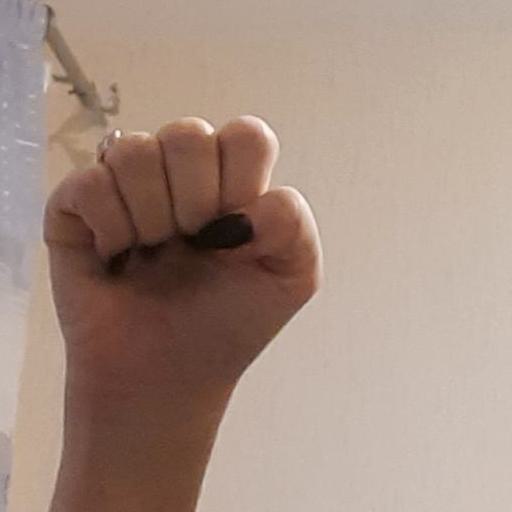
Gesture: fist